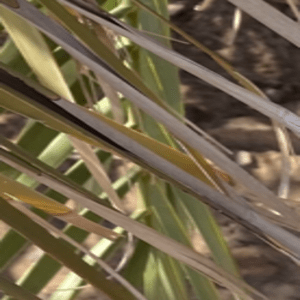
Label: Potassium Deficiency